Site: brandenburg
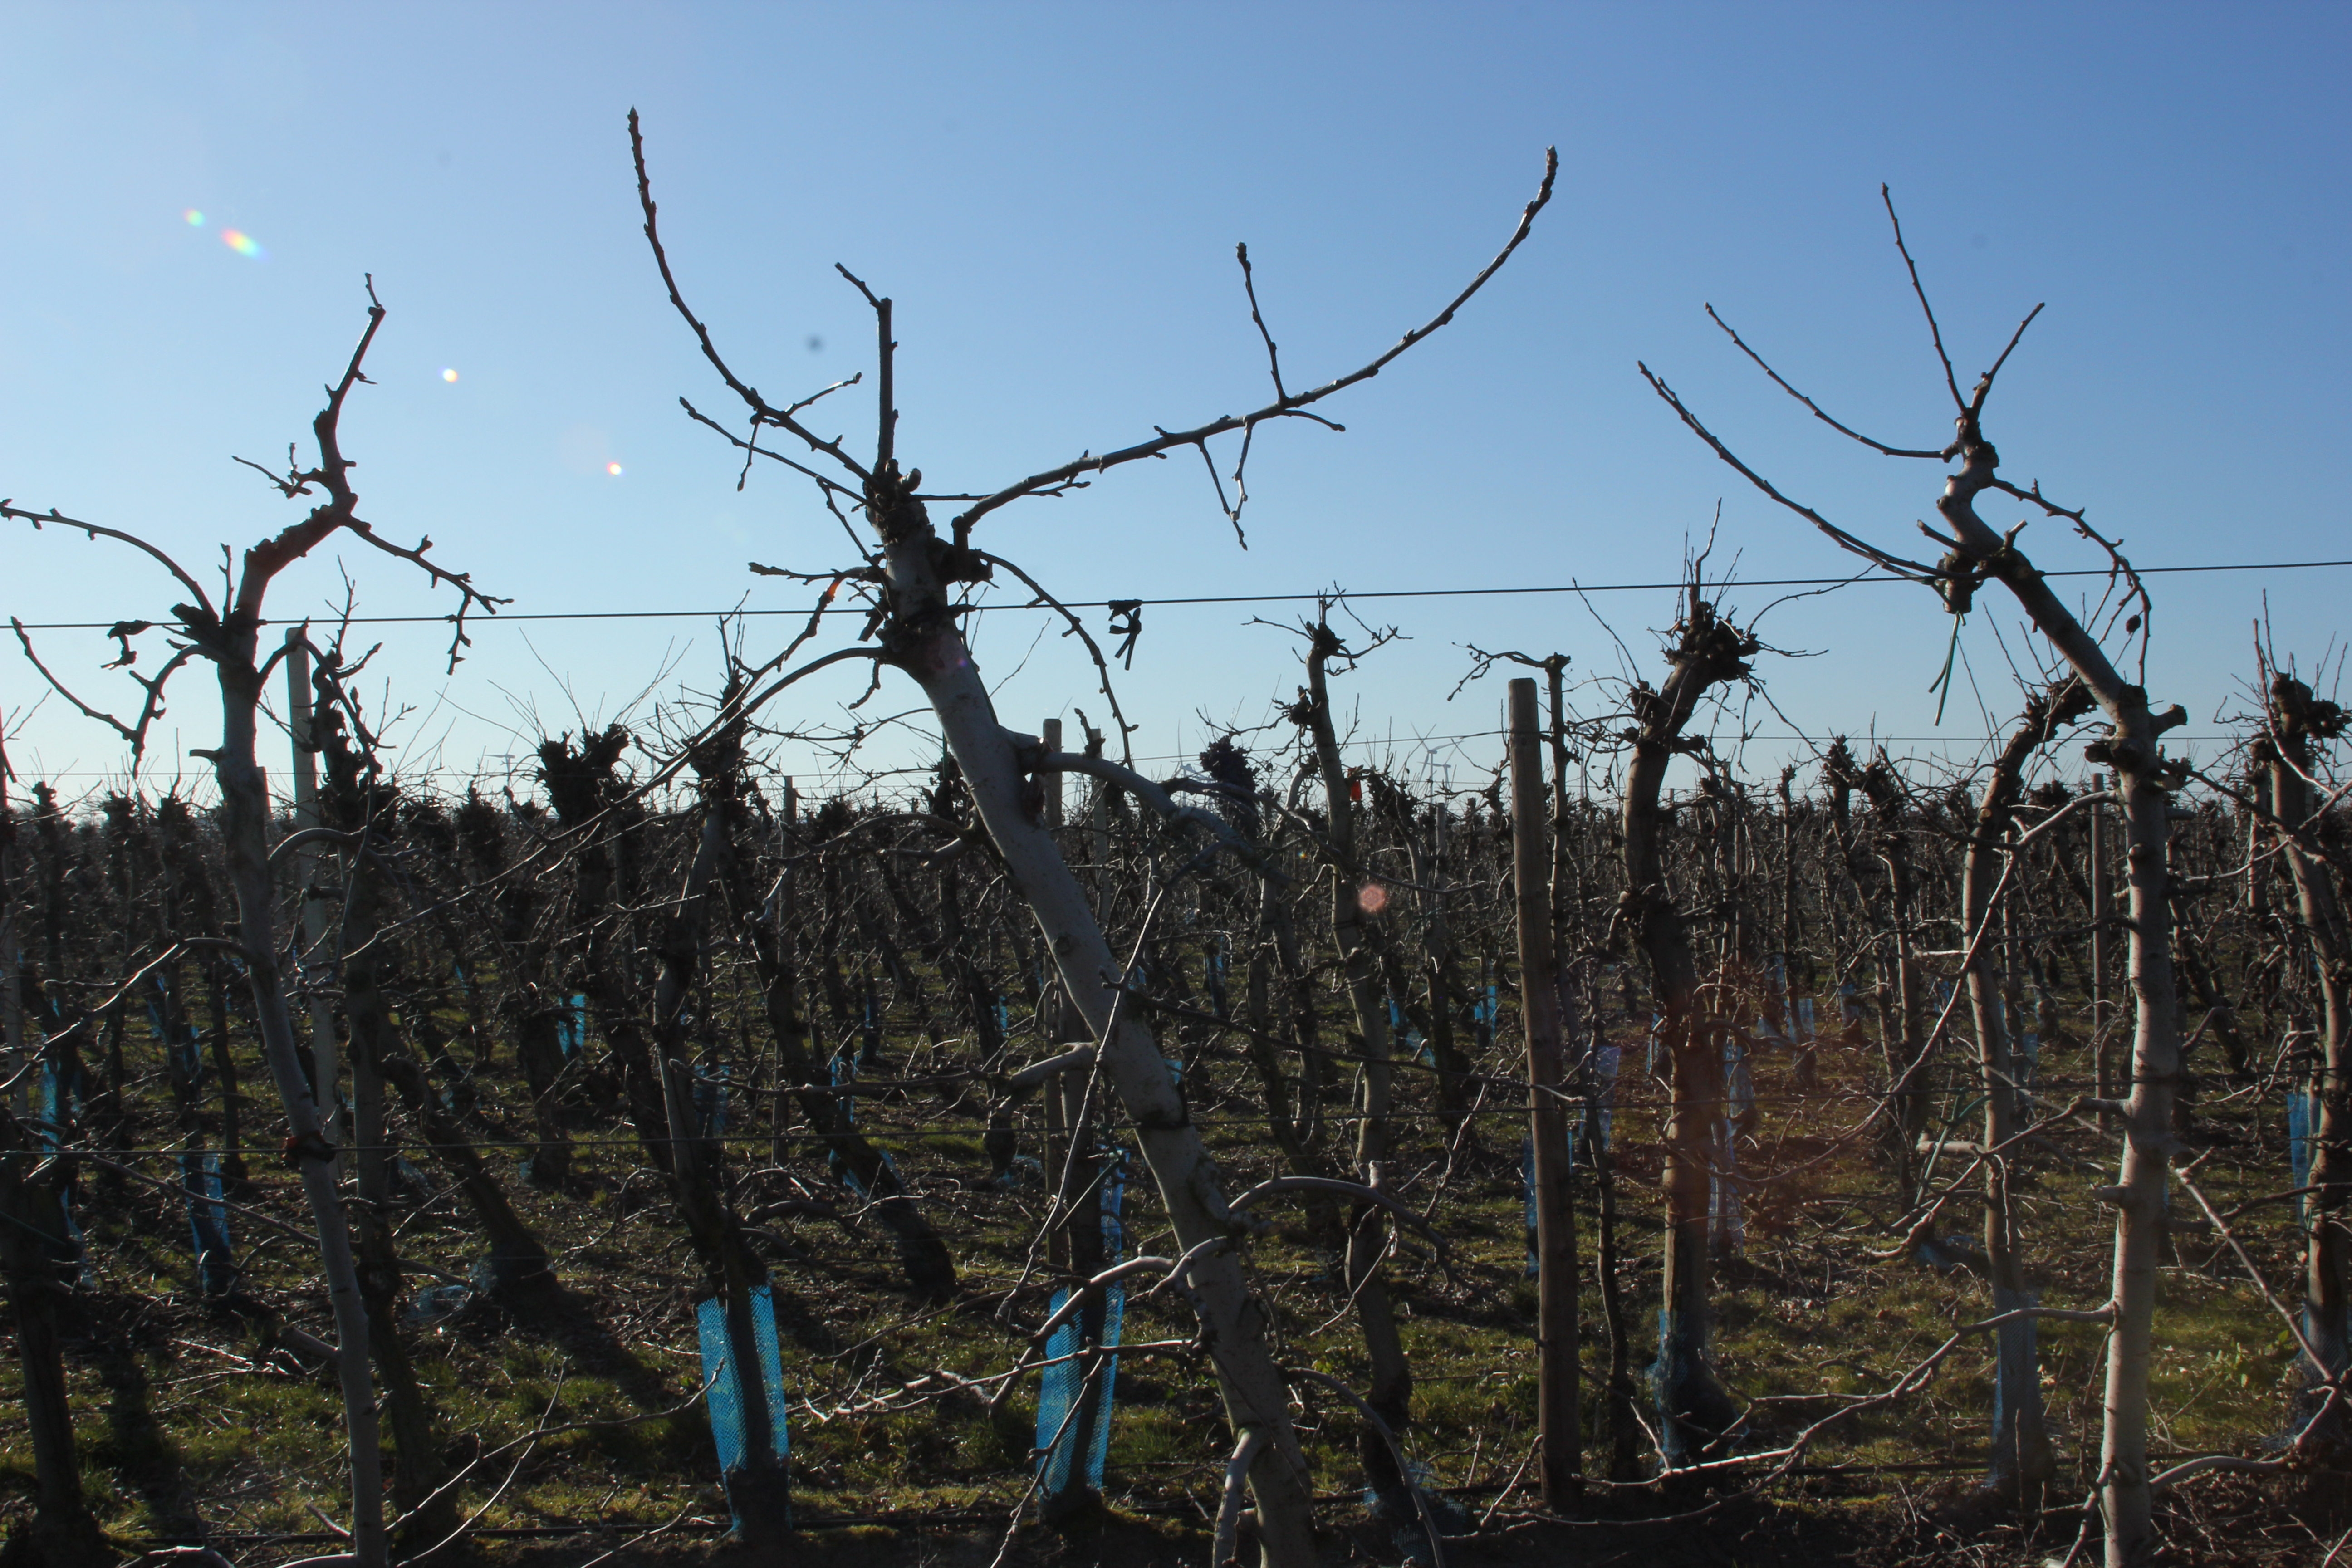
Growth stage (BBCH 03): Bud development